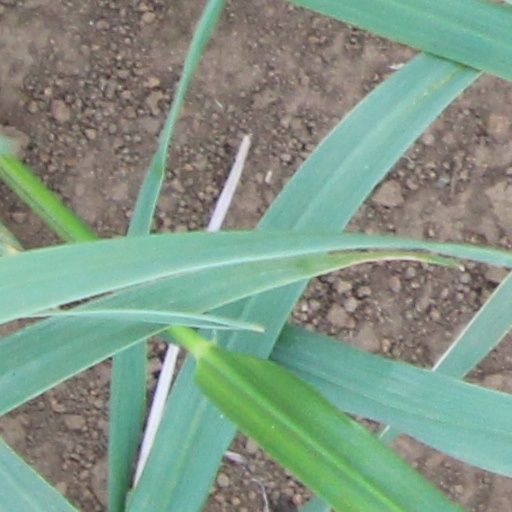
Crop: wheat